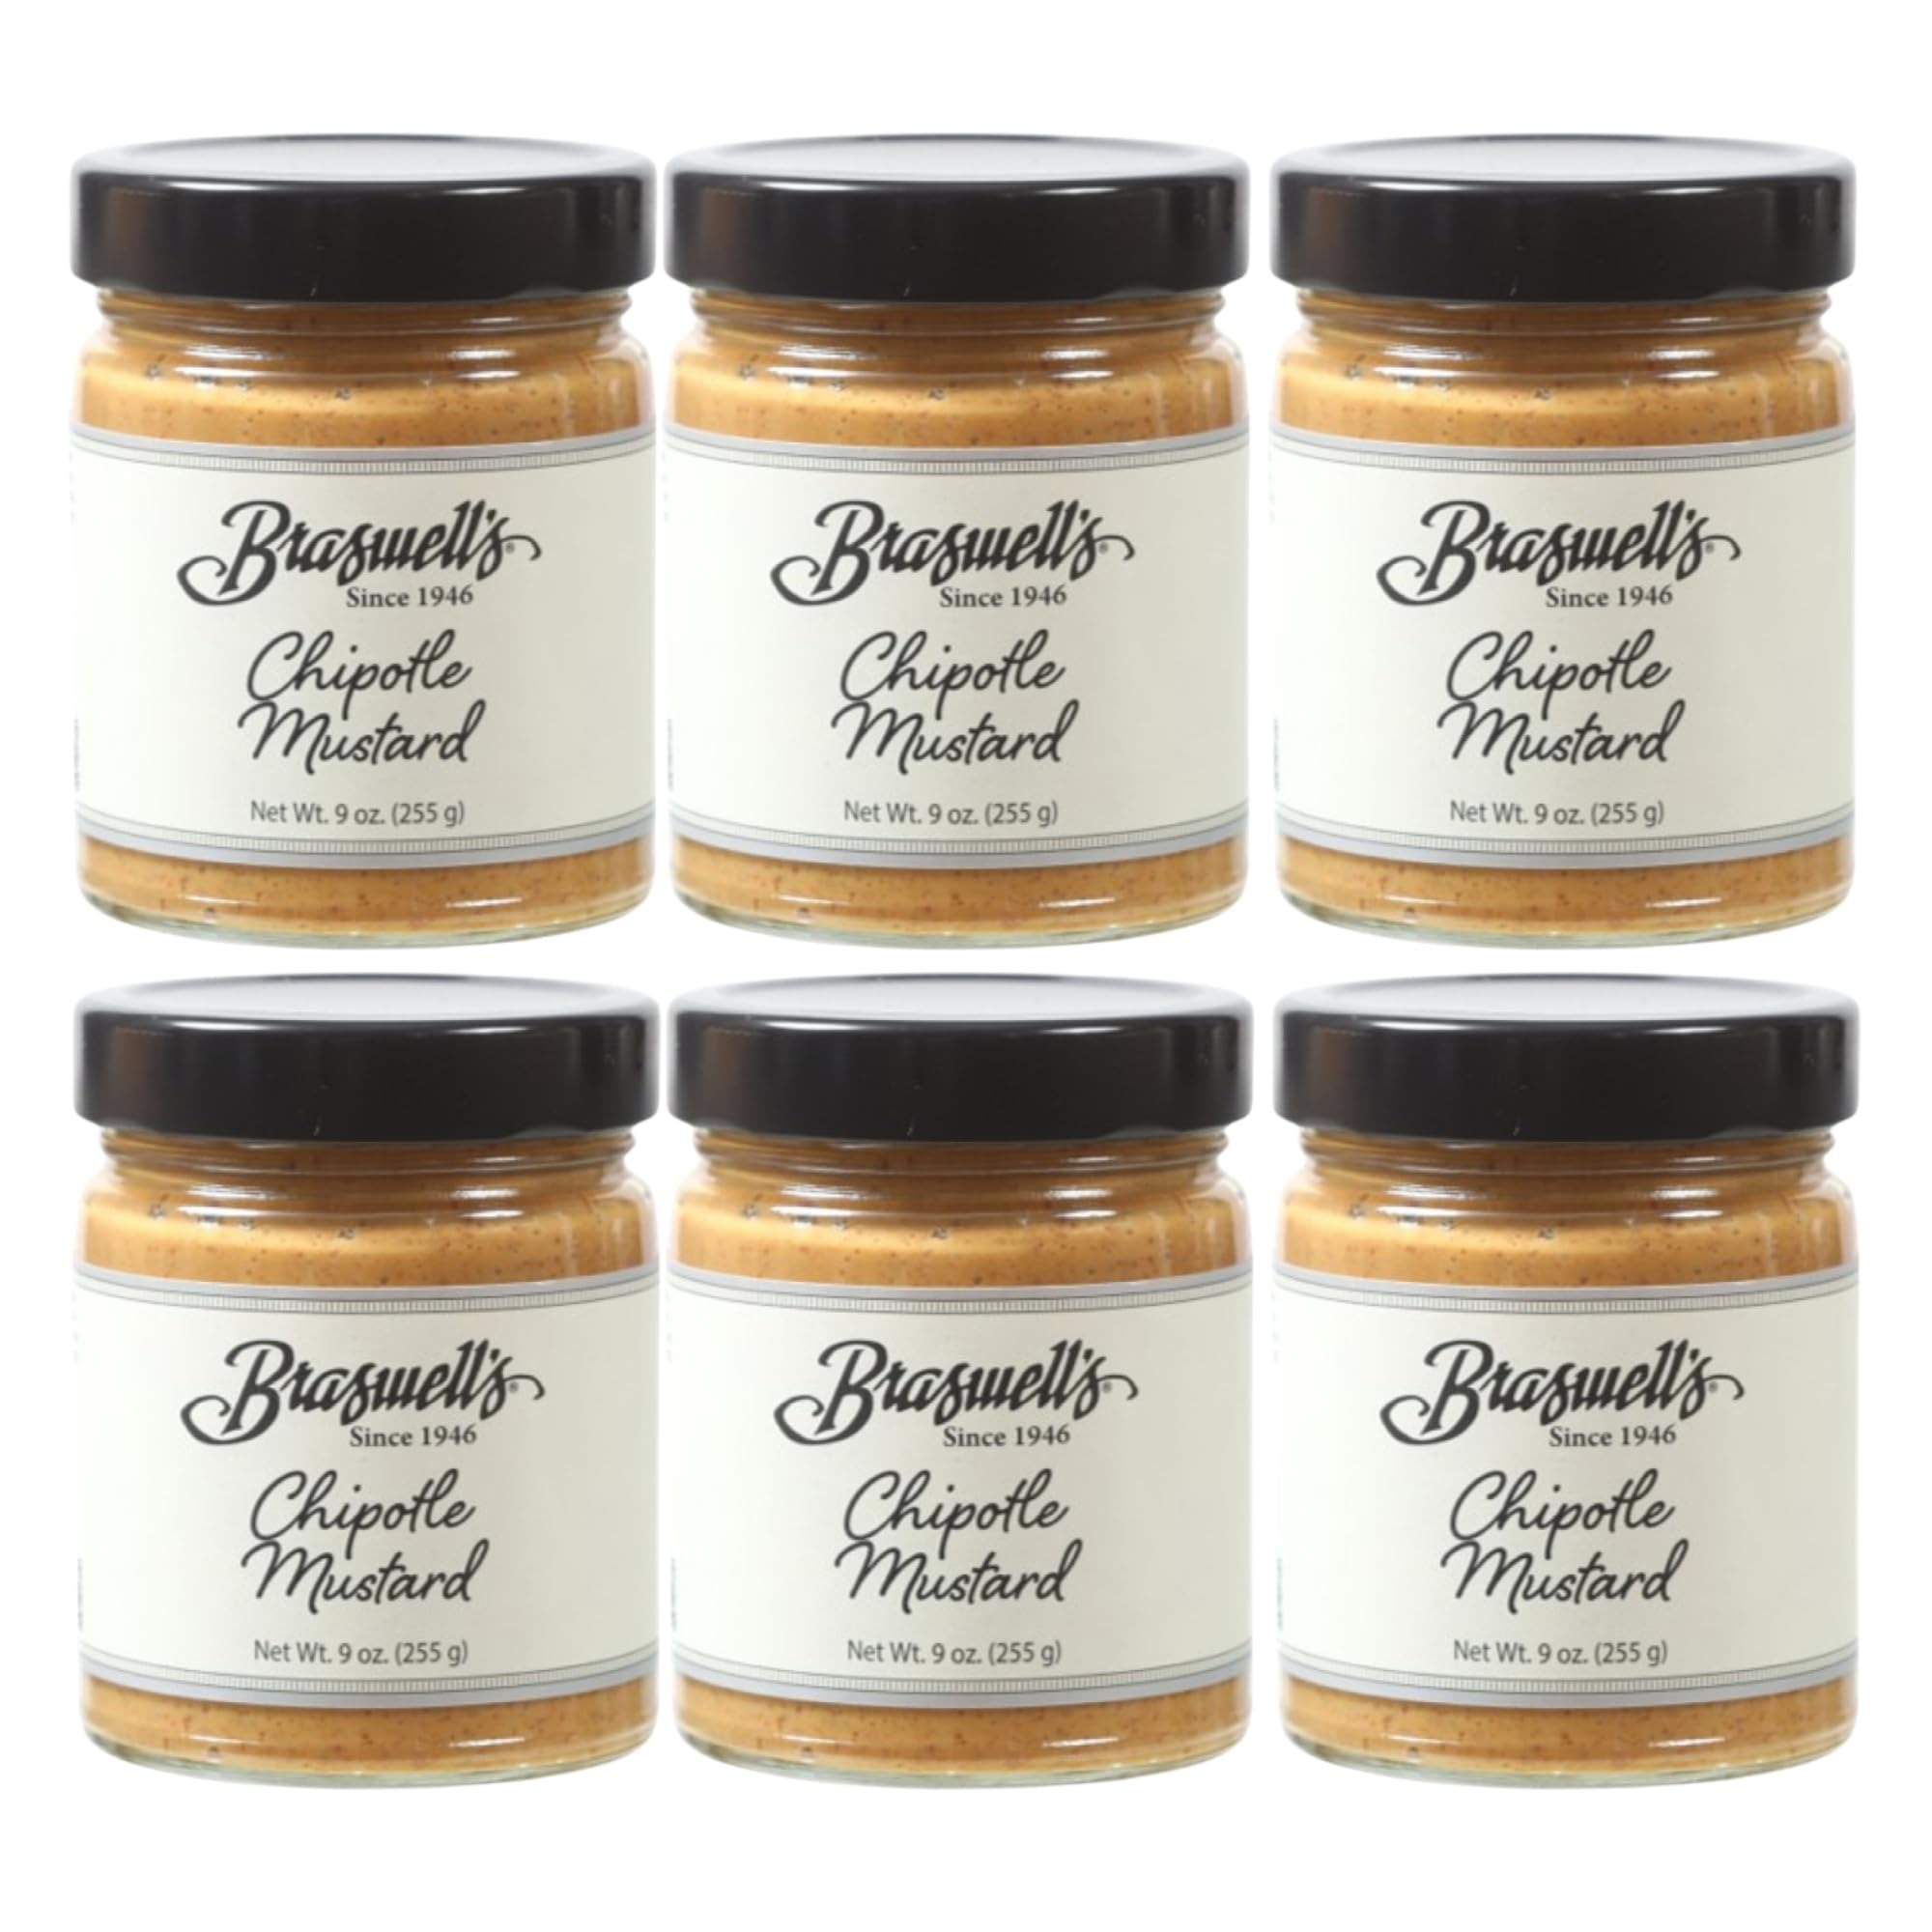
Item Name: Braswell Mustard Smoky Chipotle 9 oz (Pack Of 6)
Value: 6.0
Unit: Count

Price: 15.99